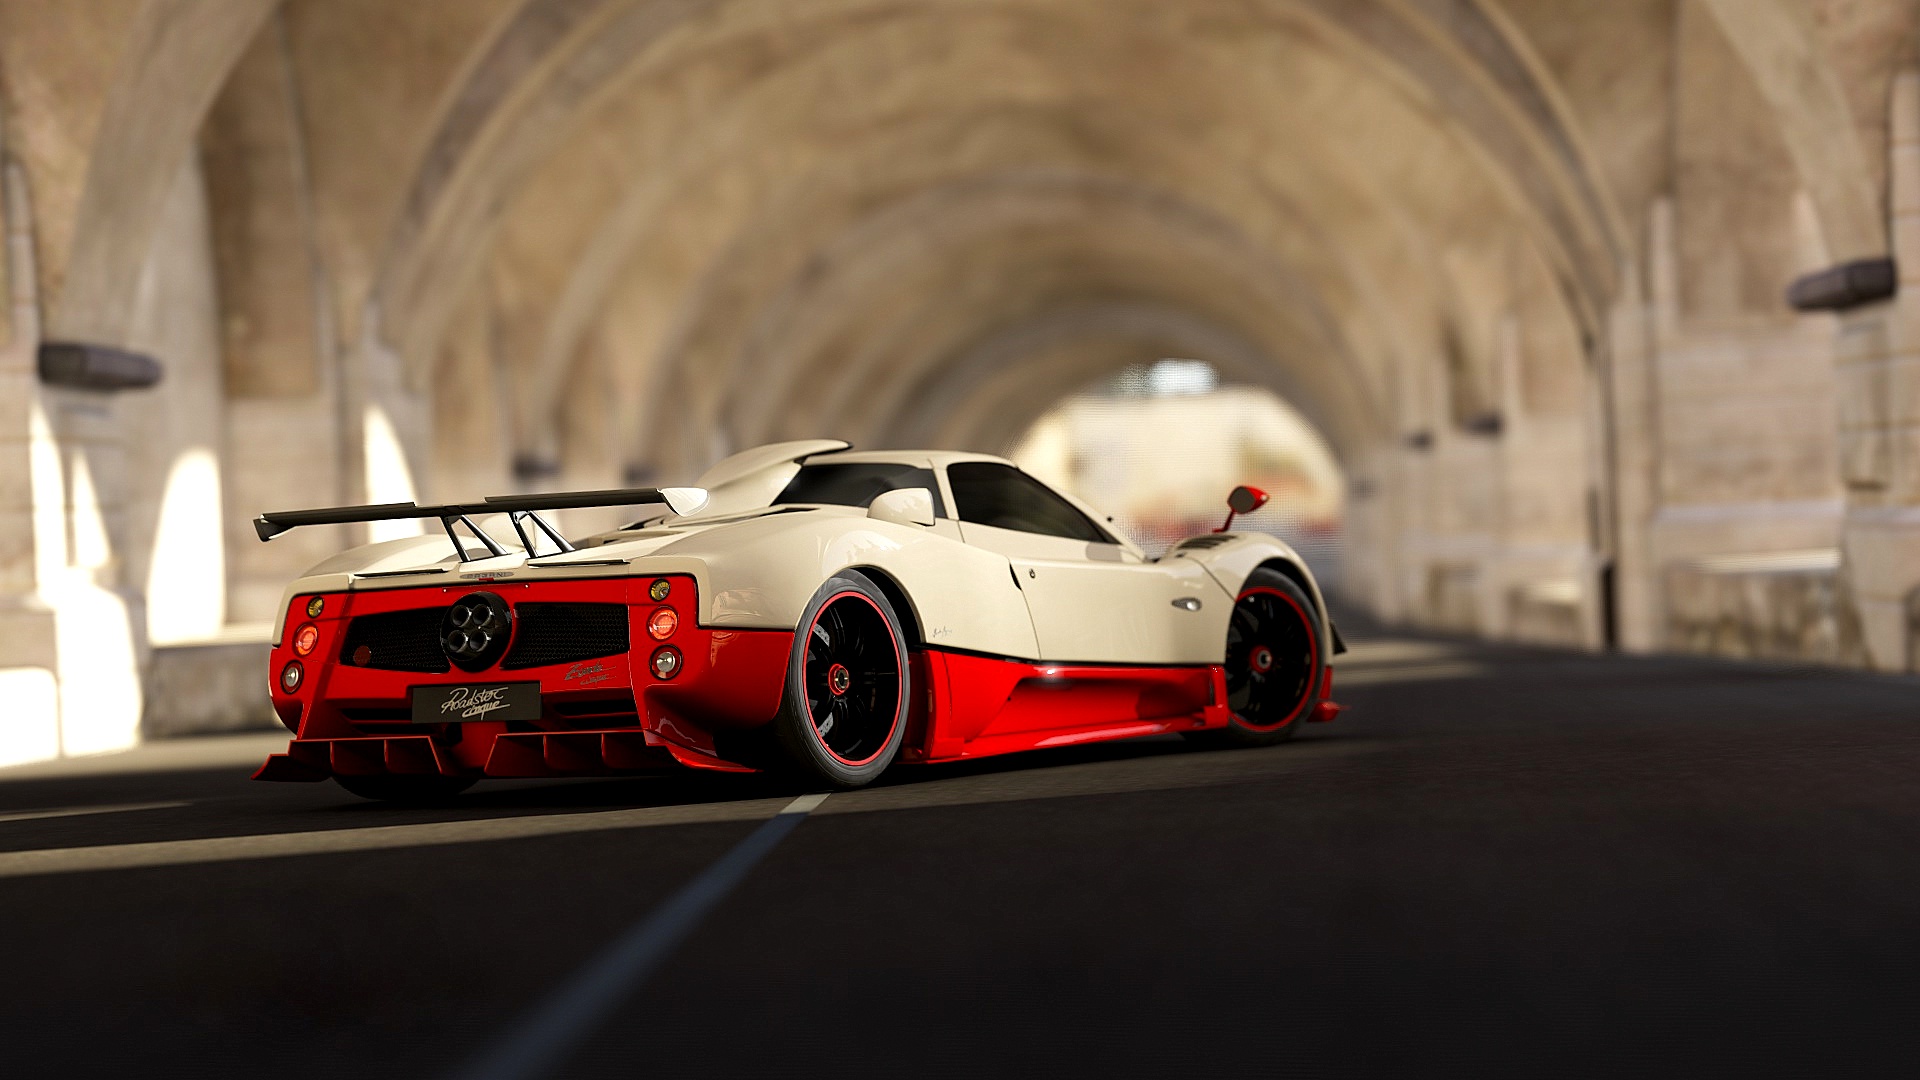
car, vehicle, sports car, race car, supercar, land vehicle, automobile make, automotive design, performance car